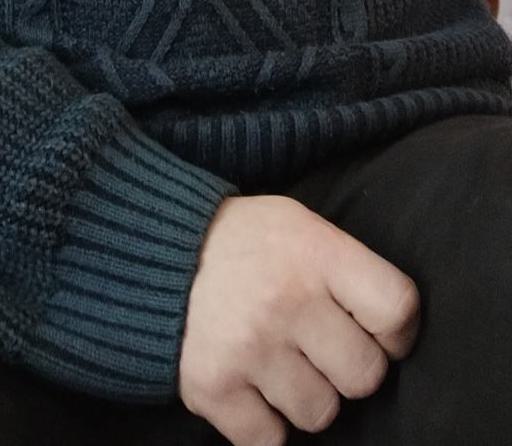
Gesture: no_gesture